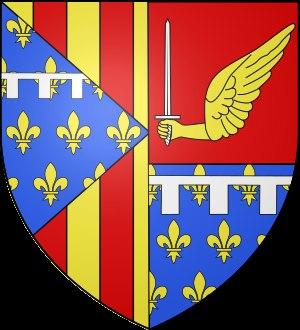
Le Duché de Gandie a son origine dans la Seigneurie de Gandie créée en 1323 par Jacques II d'Aragon dans le Royaume de Valence, et accordée à Pedro d'Aragon et d'Anjou. Il a été promu au rang de duché royal en 1399 par Martin Ier d'Aragon. Alphonse d'Aragon et de Foix le Vieux, Seigneur de Gandia, titre hérité de son père, devint ainsi duc de Gandie.